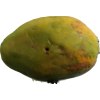
Label: papaya